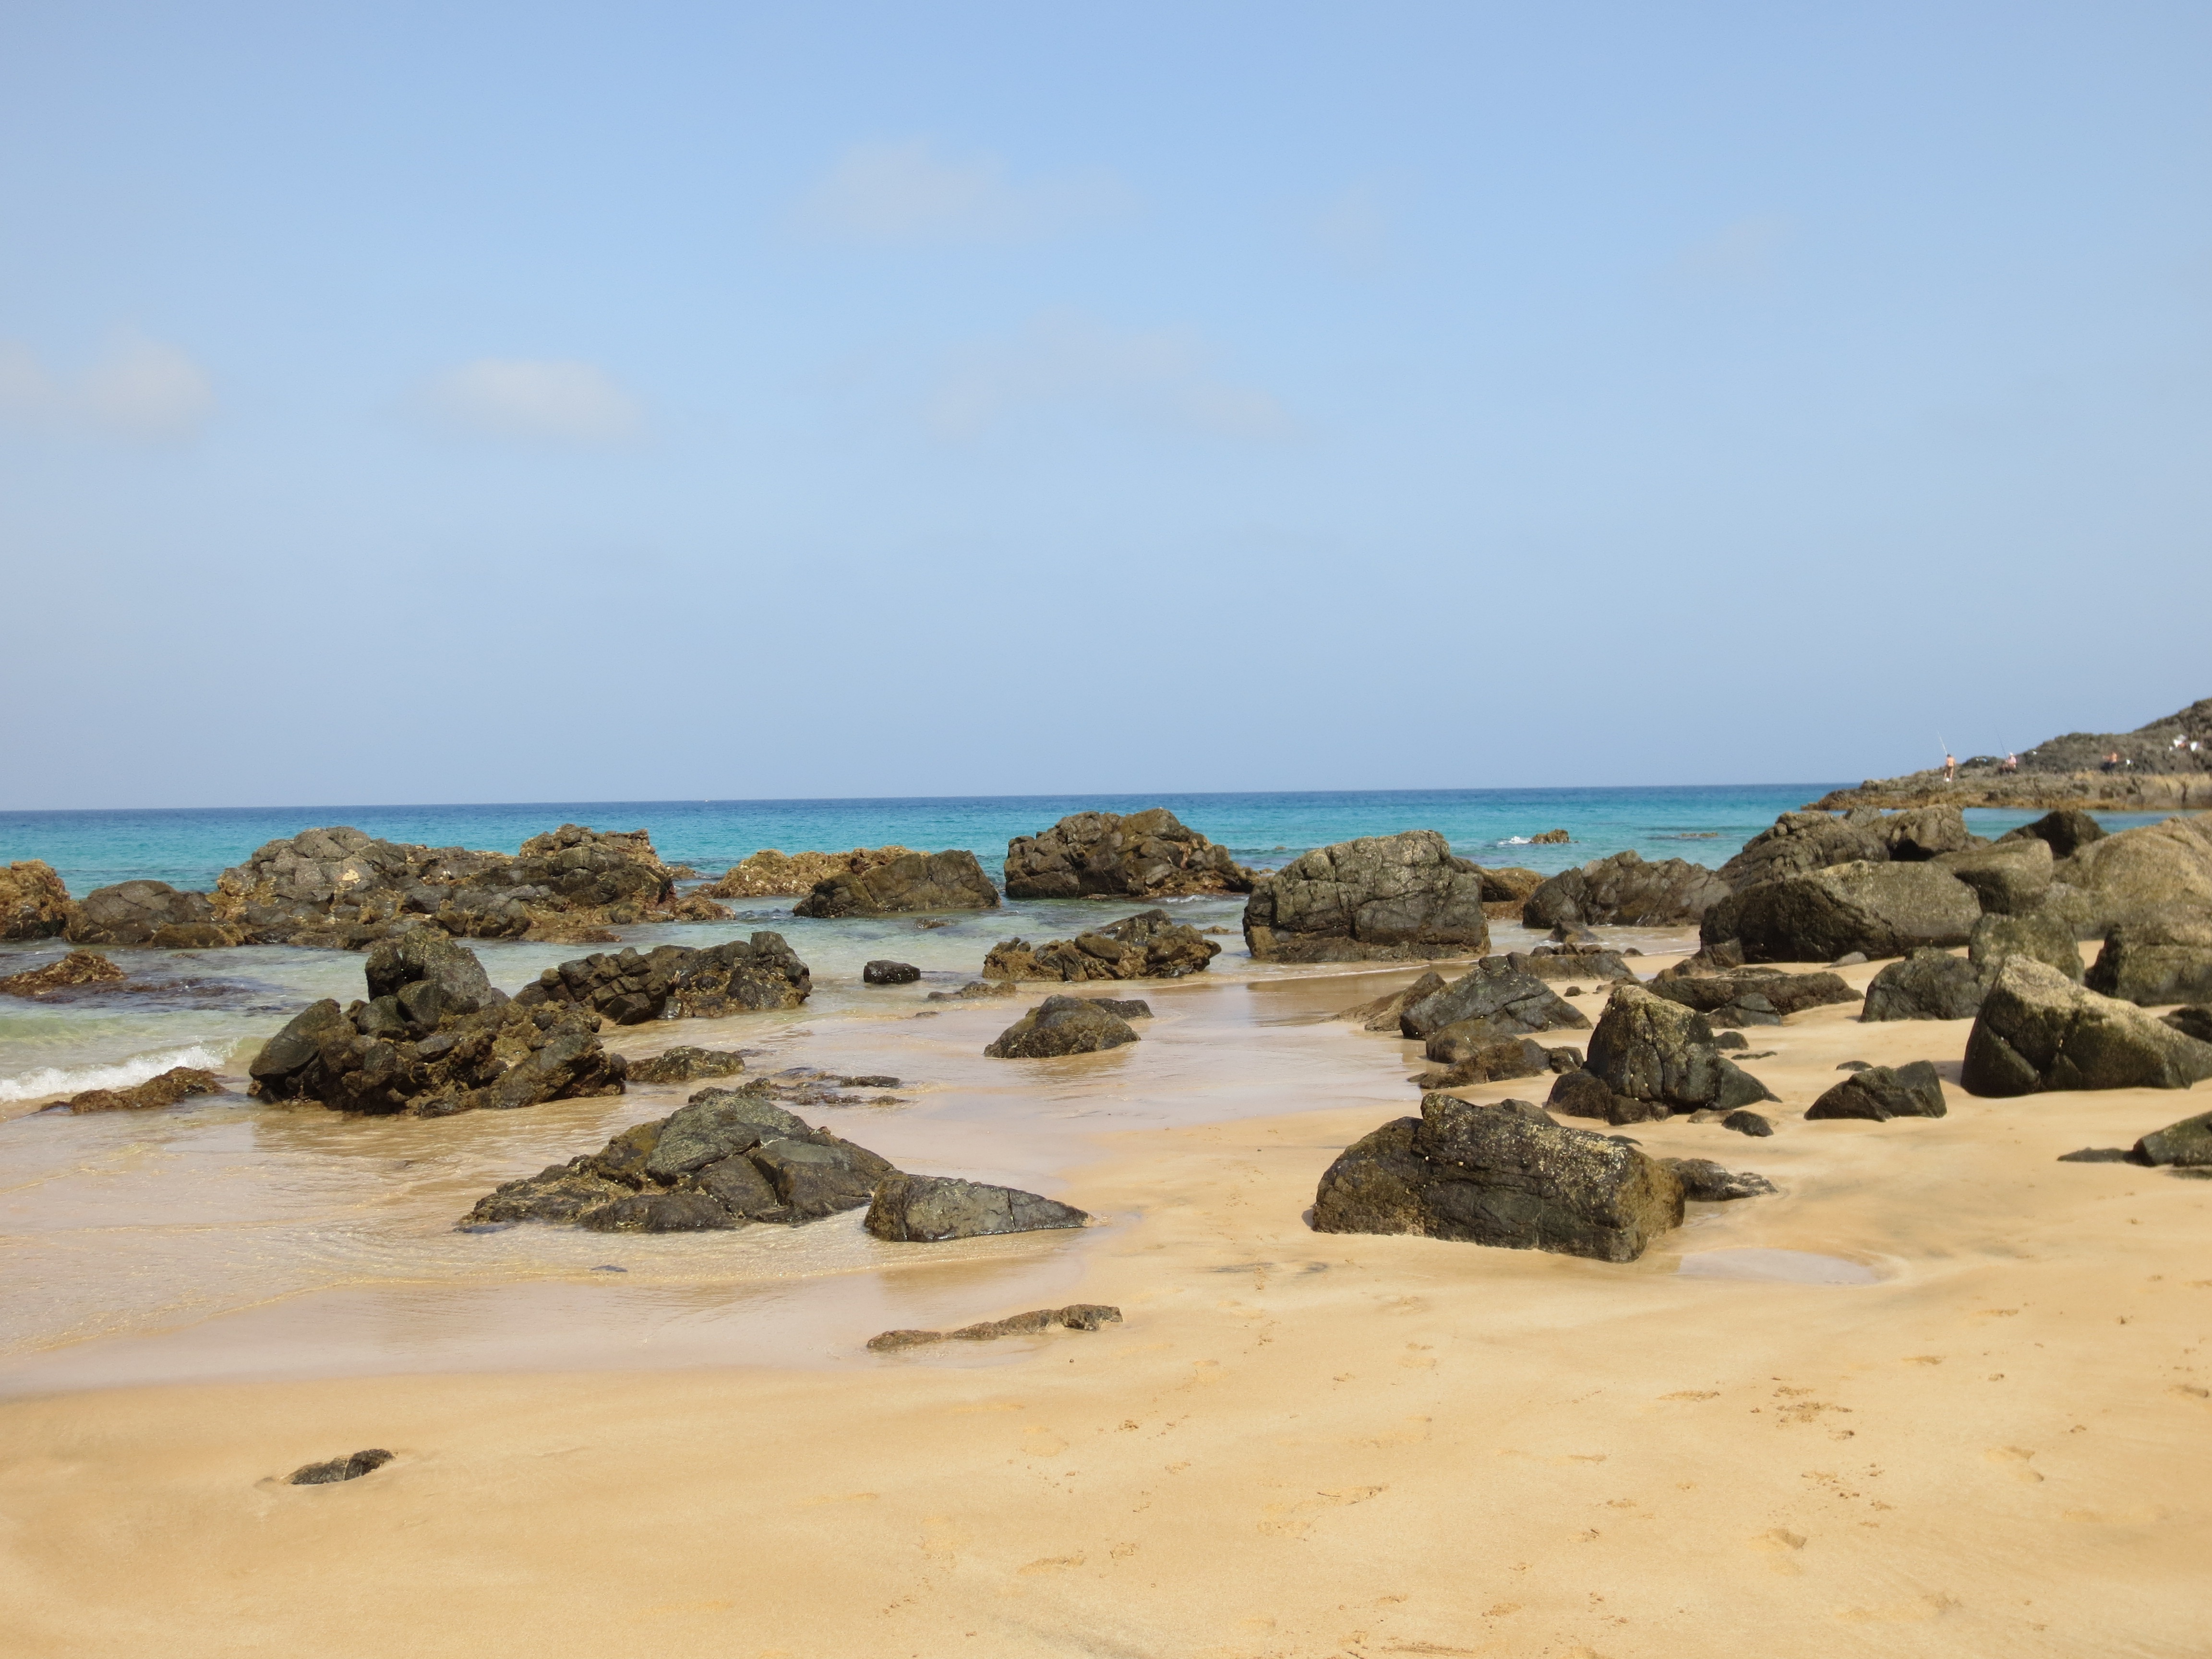
beach, landscape, sea, coast, water, nature, sand, rock, ocean, shore, summer, vacation, cliff, cove, bay, blue, terrain, material, body of water, rocks, sea view, cape, canary, natural environment